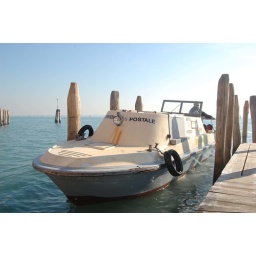
Post office boat in Murano, Venice